Self Help Graphics & Art

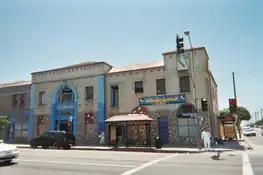

Self Help Graphics & Art, Inc. is a community arts center in East Los Angeles, California, United States. Established in 1970, Self Help Graphics served as a critical locus of activity during the Chicano art movement and is a center for Chicano and Latino artistic production. SHG is most well-known for organizing annual Day of the Dead festivities, in addition to hosting exhibitions and musical performances. Throughout its history, the organization has worked with well-known artists in the Los Angeles area such as Barbara Carrasco, Los Four, the East Los Streetscapers, and Shizu Saldamando.